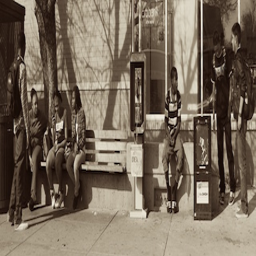
Young adults are sitting on benches around a pay phone.
A group of teens sitting on a bench and another group standing.
A black and white photo of several high school kids sitting around.
The teens is sitting outside about to go to school
A black and white photo with kids sitting on a bench.